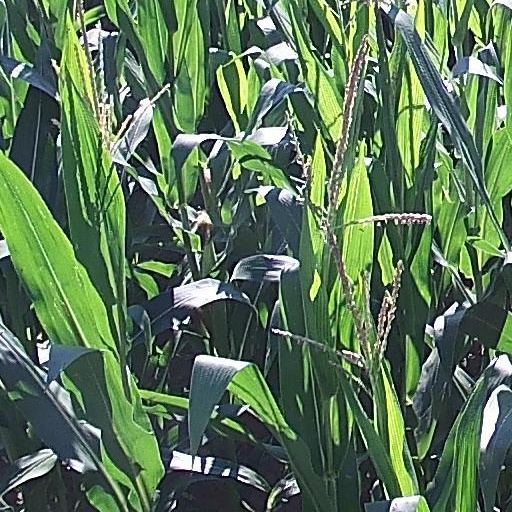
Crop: maize; corn